Coptic Americans

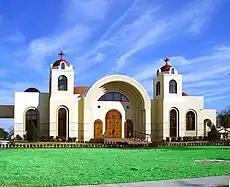
St. Mark Coptic Orthodox Church of Bellaire, Texas

The immigration of Copts to the United States started as early as the late 1940s. After 1952, the rate of Coptic immigration from Egypt to the United States increased because of persisting persecution and discrimination against Christians in a Muslim majority nation, political turmoils and revolutions. The first Coptic Orthodox church in the United States is St. Mark's Coptic Orthodox Church, which was established in the late 1960s in Jersey City.